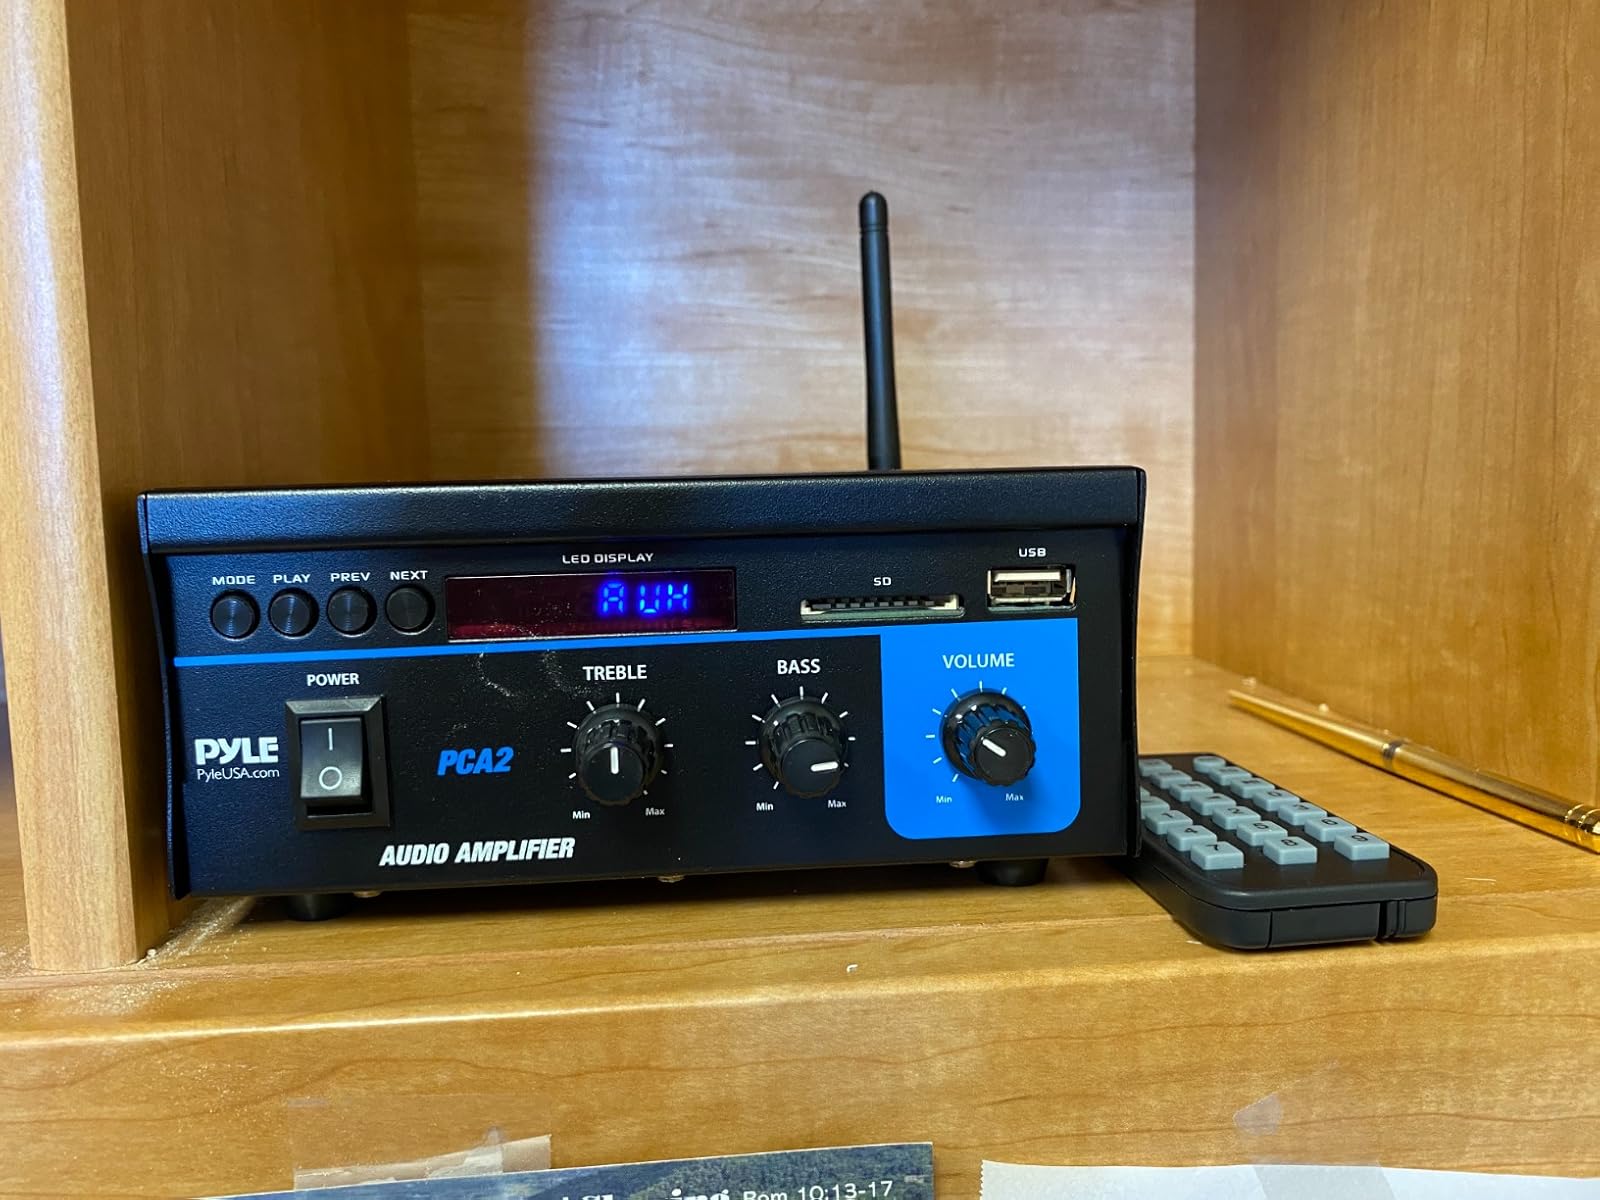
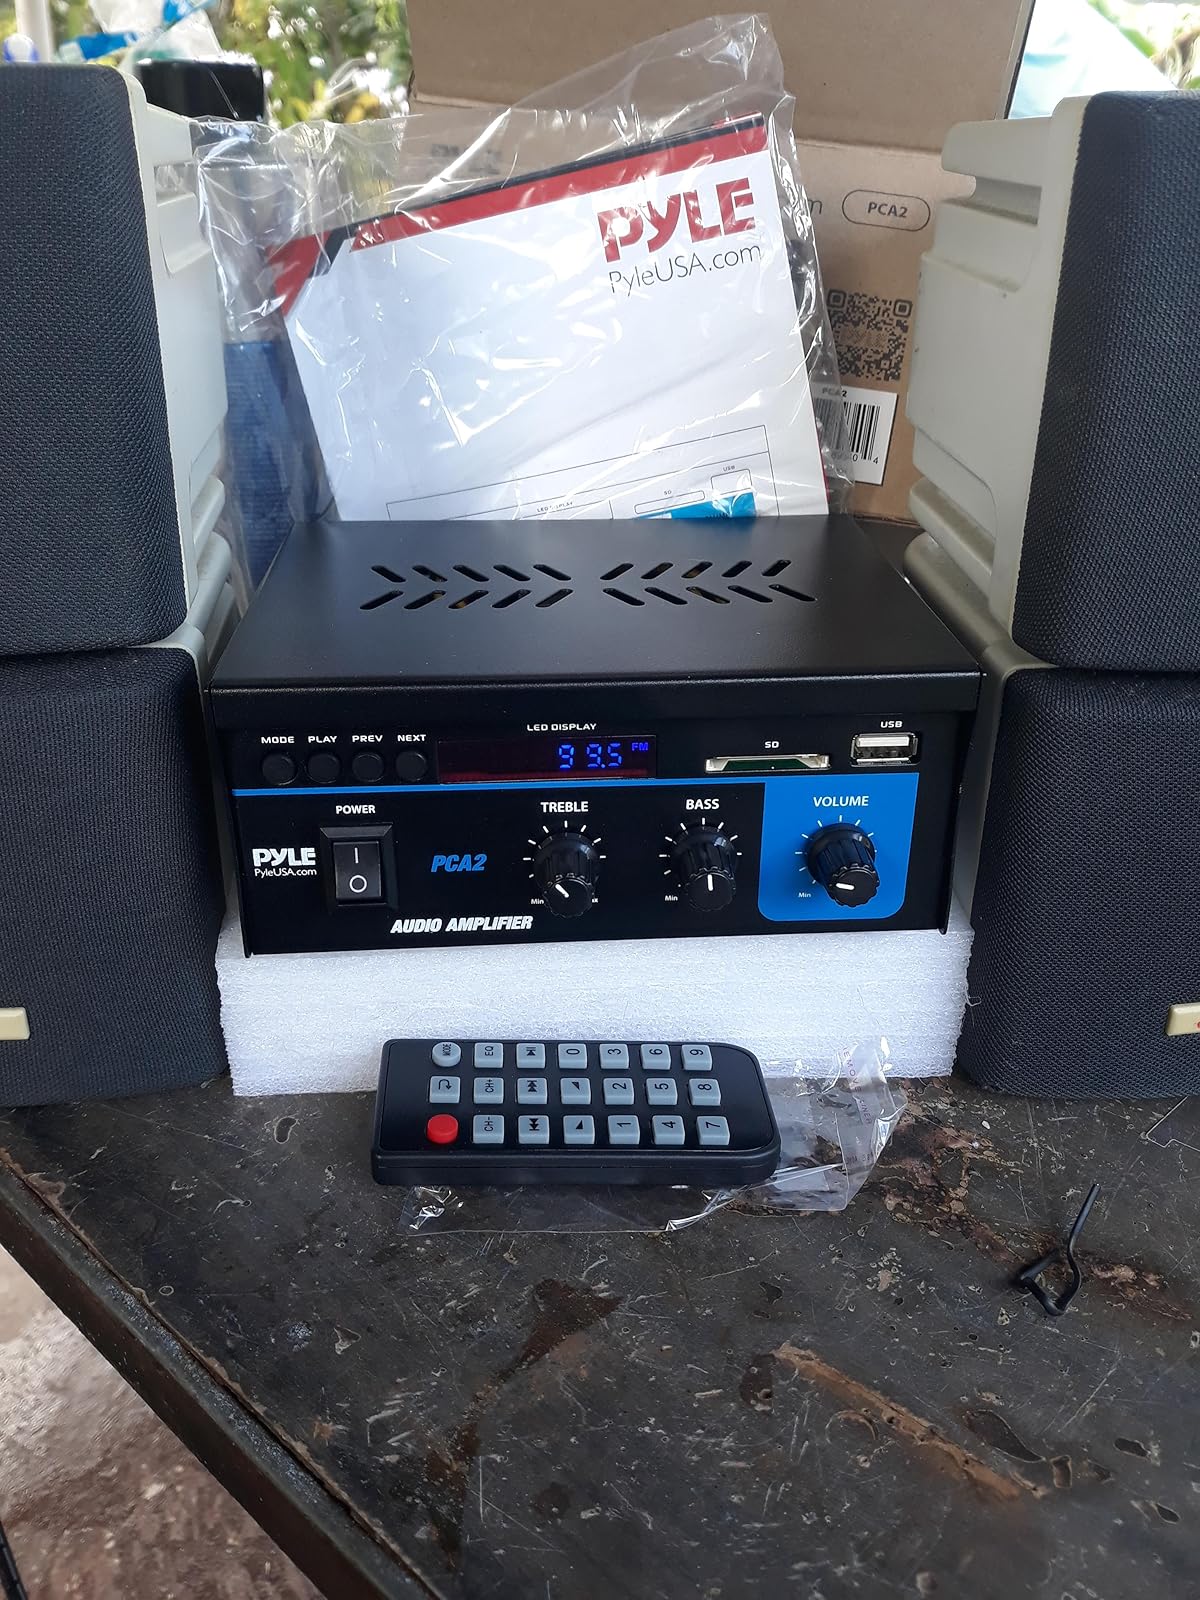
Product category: speaker
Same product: yes